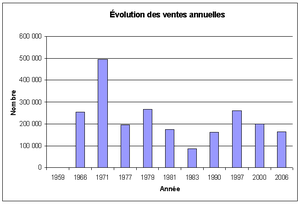
Une motoneige est un petit véhicule motorisé, mû à l'aide d'une ou deux chenilles, et équipé de skis pour la direction. Elle ne nécessite ni route, ni piste. La motoneige peut avoir un usage utilitaire ou de loisir. Elles sont ainsi utilisées pour la randonnée dans les régions urbanisées du sud des pays nordiques alors que leur développement au cours du XXᵉ siècle a considérablement modifié les déplacements dans les régions arctiques en remplaçant les moyens de transport traditionnels tels que traîneaux à chiens ou à rennes et en augmentant grandement la mobilité des populations concernées. Un conducteur de motoneige ou une personne pratiquant ce sport est un motoneigiste.